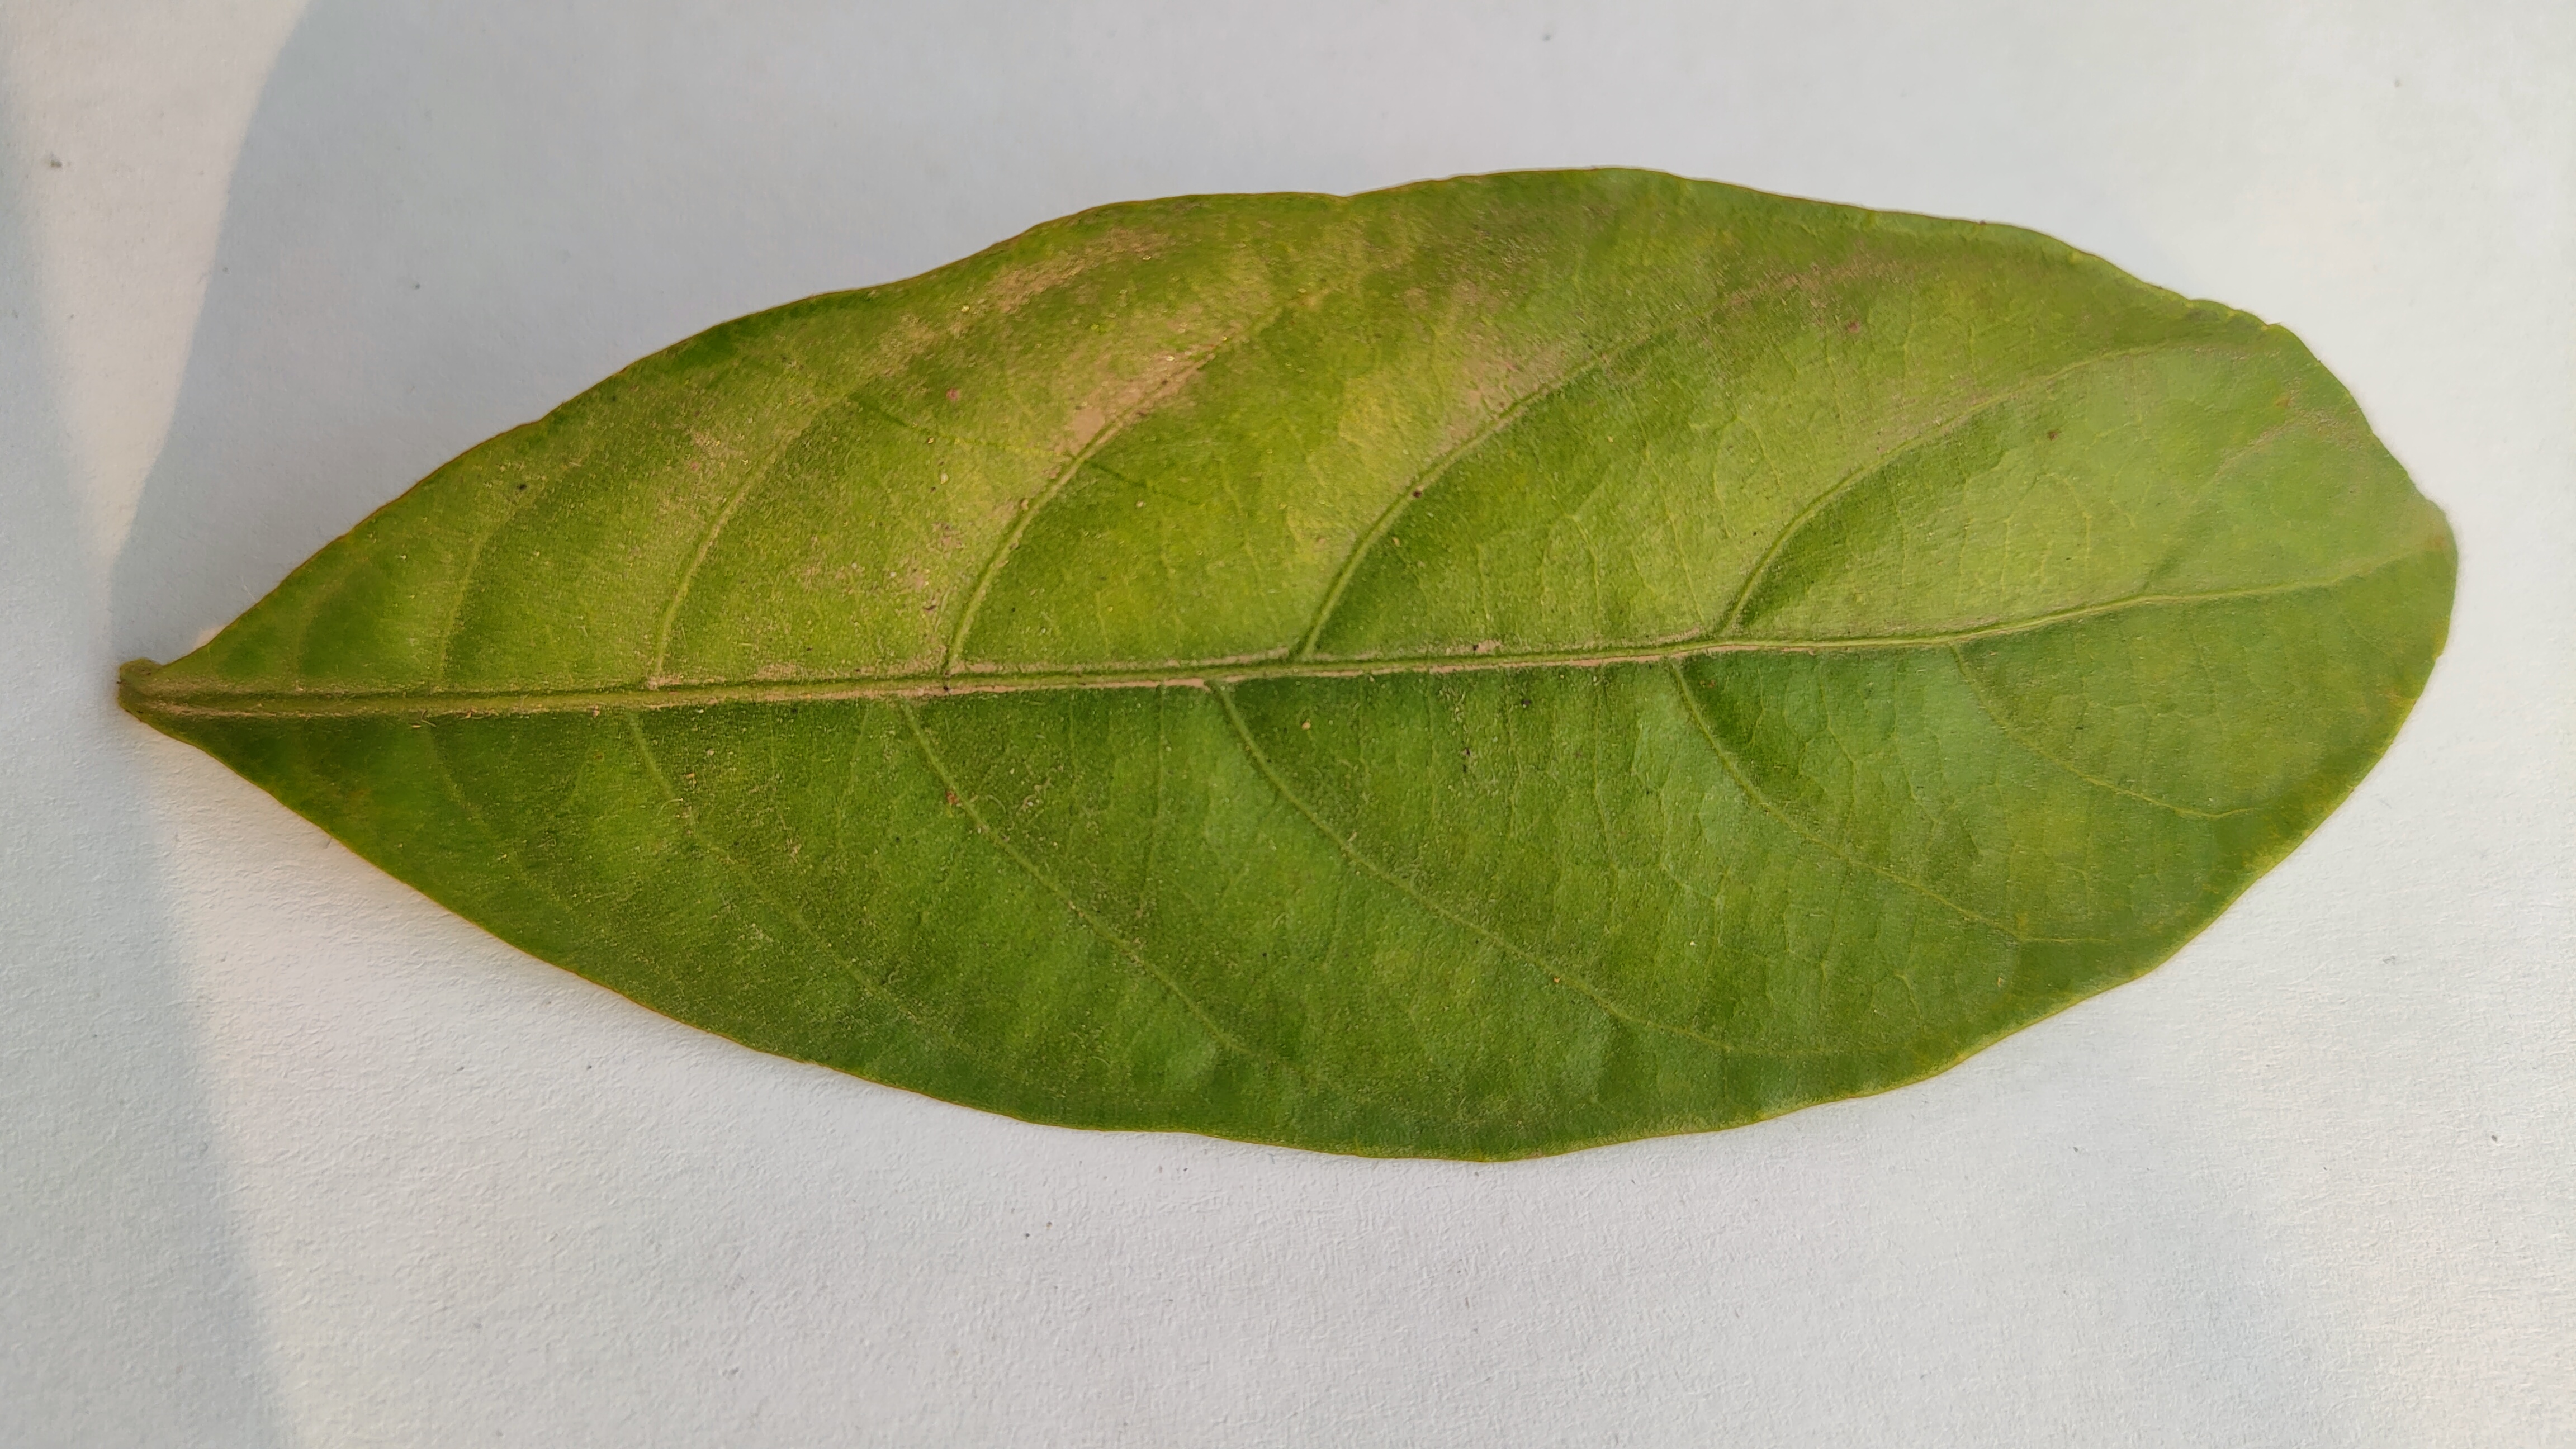
Leaf variety: Lotkon